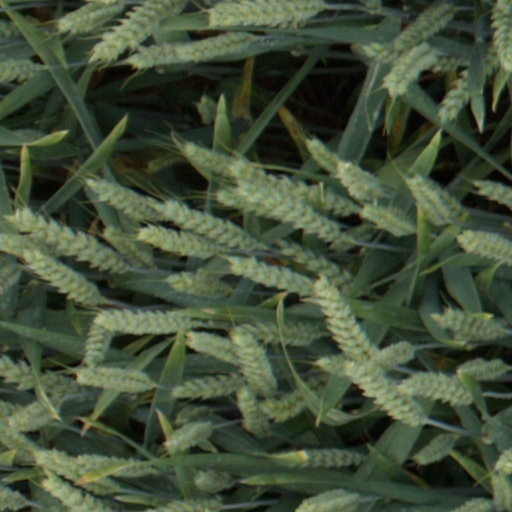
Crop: wheat